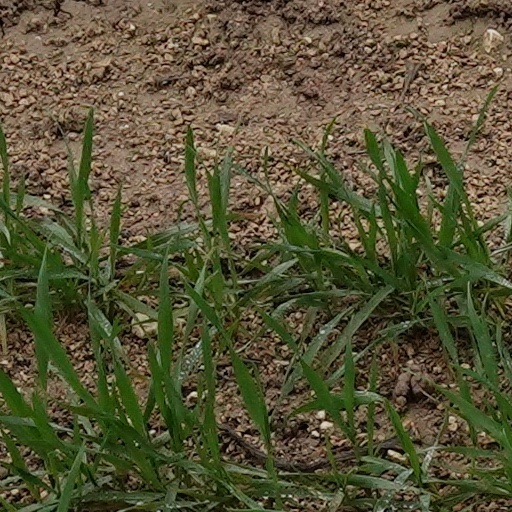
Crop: wheat